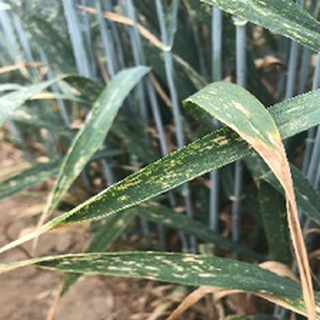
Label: wheat_yellow_rust